North Mole, Gibraltar Harbour

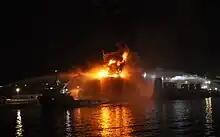
Oil sullage tank continues burning through the night

On the afternoon of 31 May 2011, the North Mole at Gibraltar Harbour was the site of an explosion involving an oil storage tank. Two workers had been welding on top of the tank. In addition to injuries sustained by the workers, one of whom was extensively burned, there were also injuries suffered by twelve passengers on the cruise ship "MS Independence of the Seas", which had been berthed at the North Mole. An adjacent tank caught fire that evening, which required evacuation of the land-based fire fighters, limiting access to the fire from the sea. Following the fire, concern was expressed about the availability of adequate supplies of fire-fighting foam prior to the blaze at the North Mole.